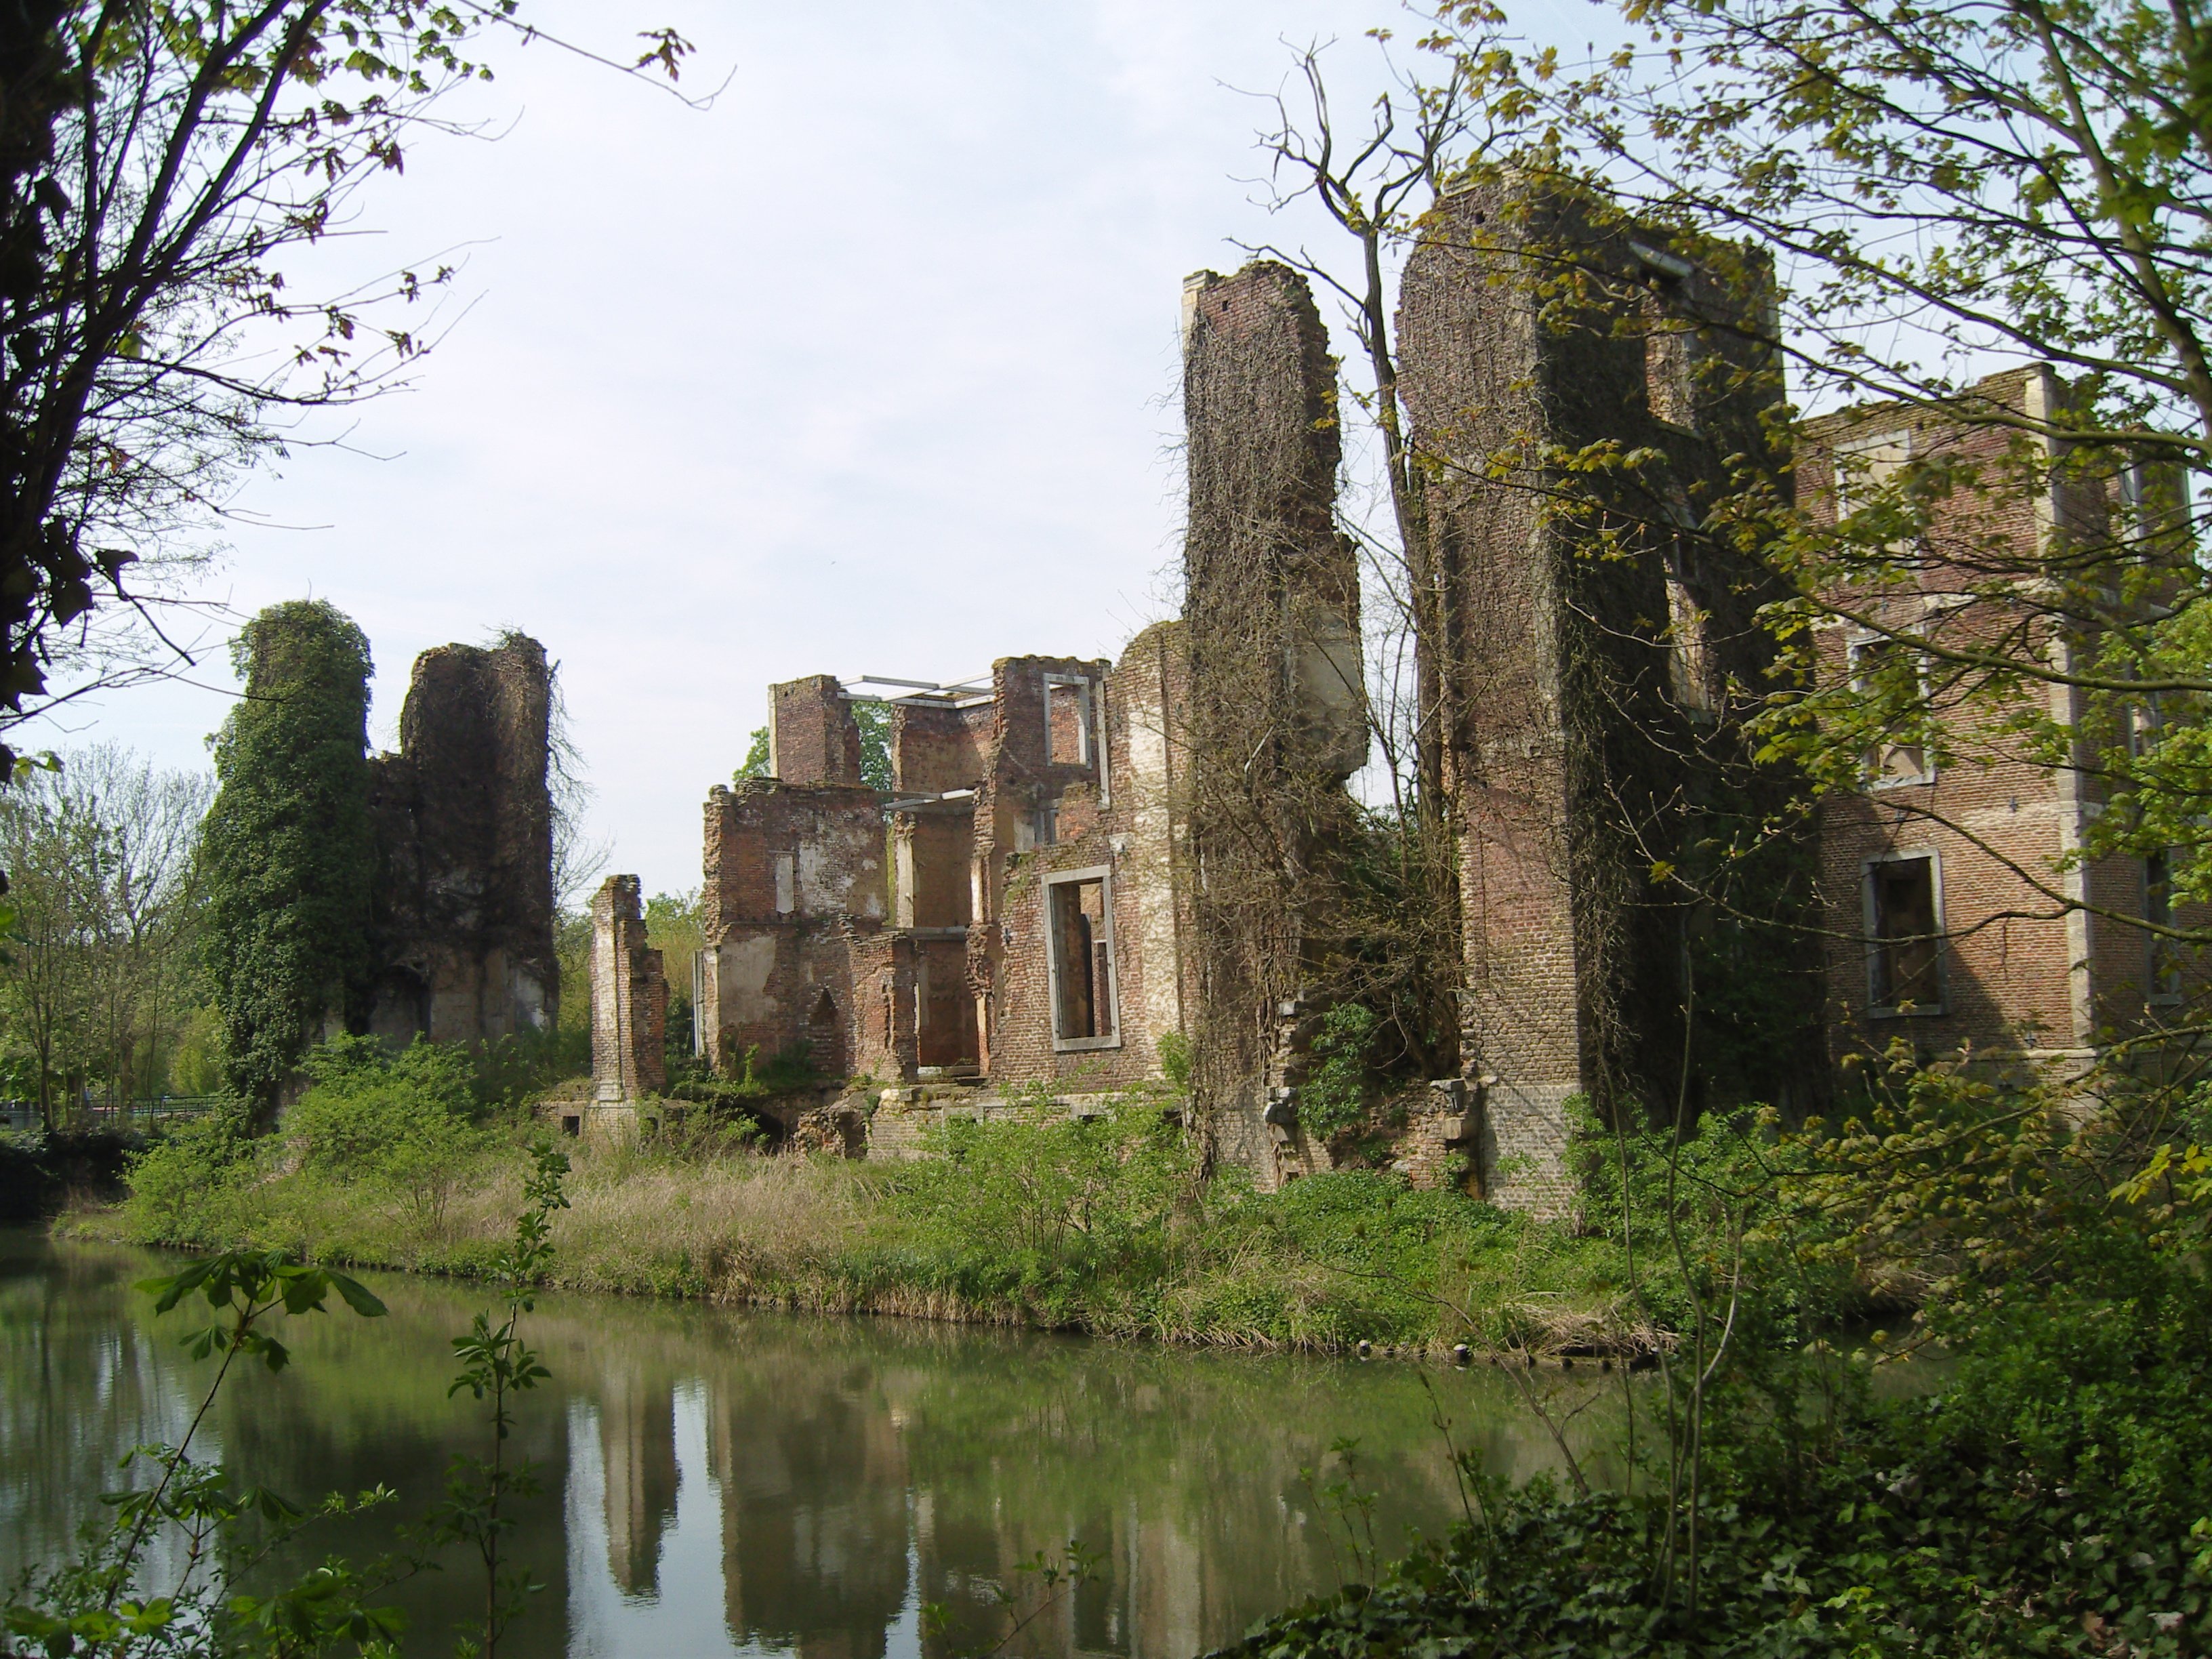
building, chateau, castle, ruin, waterway, place of worship, ruins, monastery, abbey, estate, moat, more, stately home, historic site, water castle